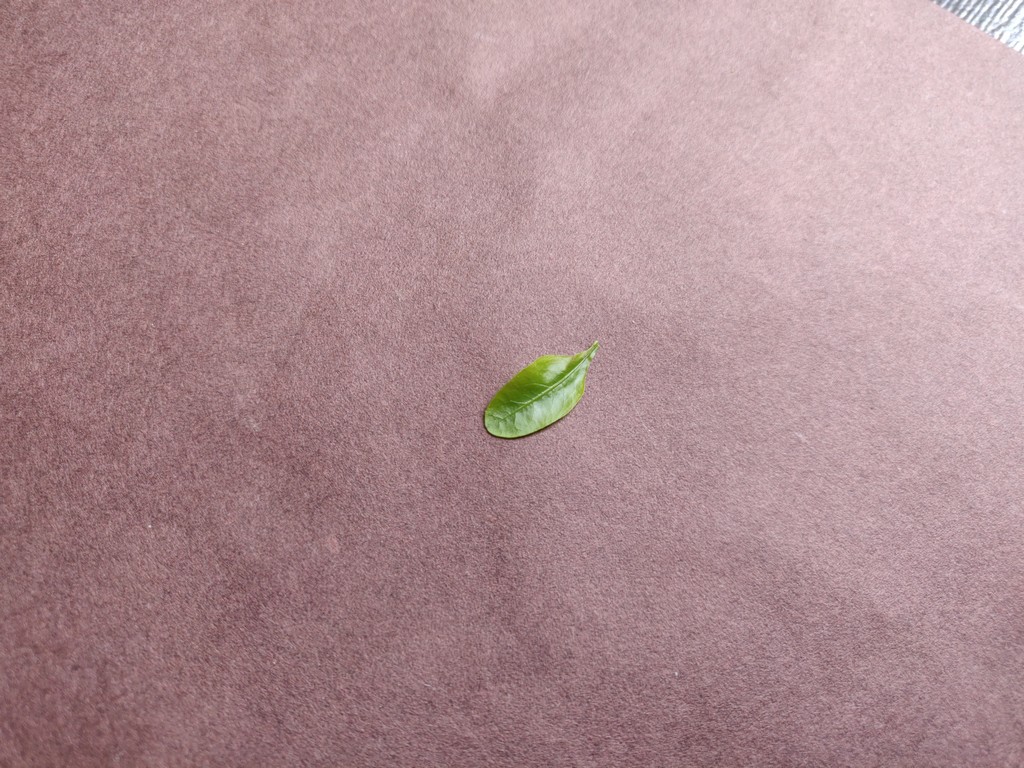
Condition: Healthy
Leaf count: single
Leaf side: front